Diabetic retinopathy

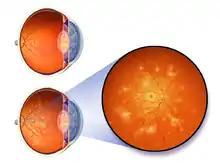
Illustration depicting diabetic retinopathy

Diabetic retinopathy is the result of damage to the small blood vessels and neurons of the retina. The earliest changes leading to diabetic retinopathy include narrowing of the retinal arteries associated with reduced retinal blood flow; dysfunction of the neurons of the inner retina, followed in later stages by changes in the function of the outer retina, associated with subtle changes in visual function; dysfunction of the blood-retinal barrier, which protects the retina from many substances in the blood (including toxins and immune cells), leading to the leaking of blood constituents into the retinal neuropile. Later, the basement membrane of the retinal blood vessels thickens, capillaries degenerate and lose cells, particularly pericytes and vascular smooth muscle cells. This leads to loss of blood flow and progressive ischemia, and microscopic aneurysms which appear as balloon-like structures jutting out from the capillary walls, which recruit inflammatory cells; and advanced dysfunction and degeneration of the neurons and glial cells of the retina. The condition typically develops about 10–15 years after receiving the diagnosis of diabetes mellitus.